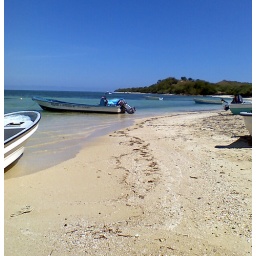
beach by paradise island boats